Copenhagen Municipality

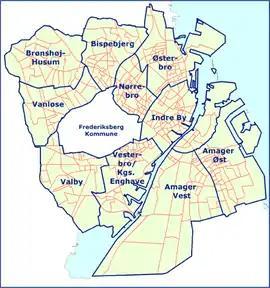
Districts of Copenhagen municipality

The suffix -bro in the names Østerbro, Nørrebro, Vesterbro and Amagerbro should not be confused with the Danish word for bridge, which is also "bro". The term is thought to be an abbreviation or short form of the Danish word "brolagt" meaning "paved", referring to the roads paved with cobblestones leading to the city's former gates.